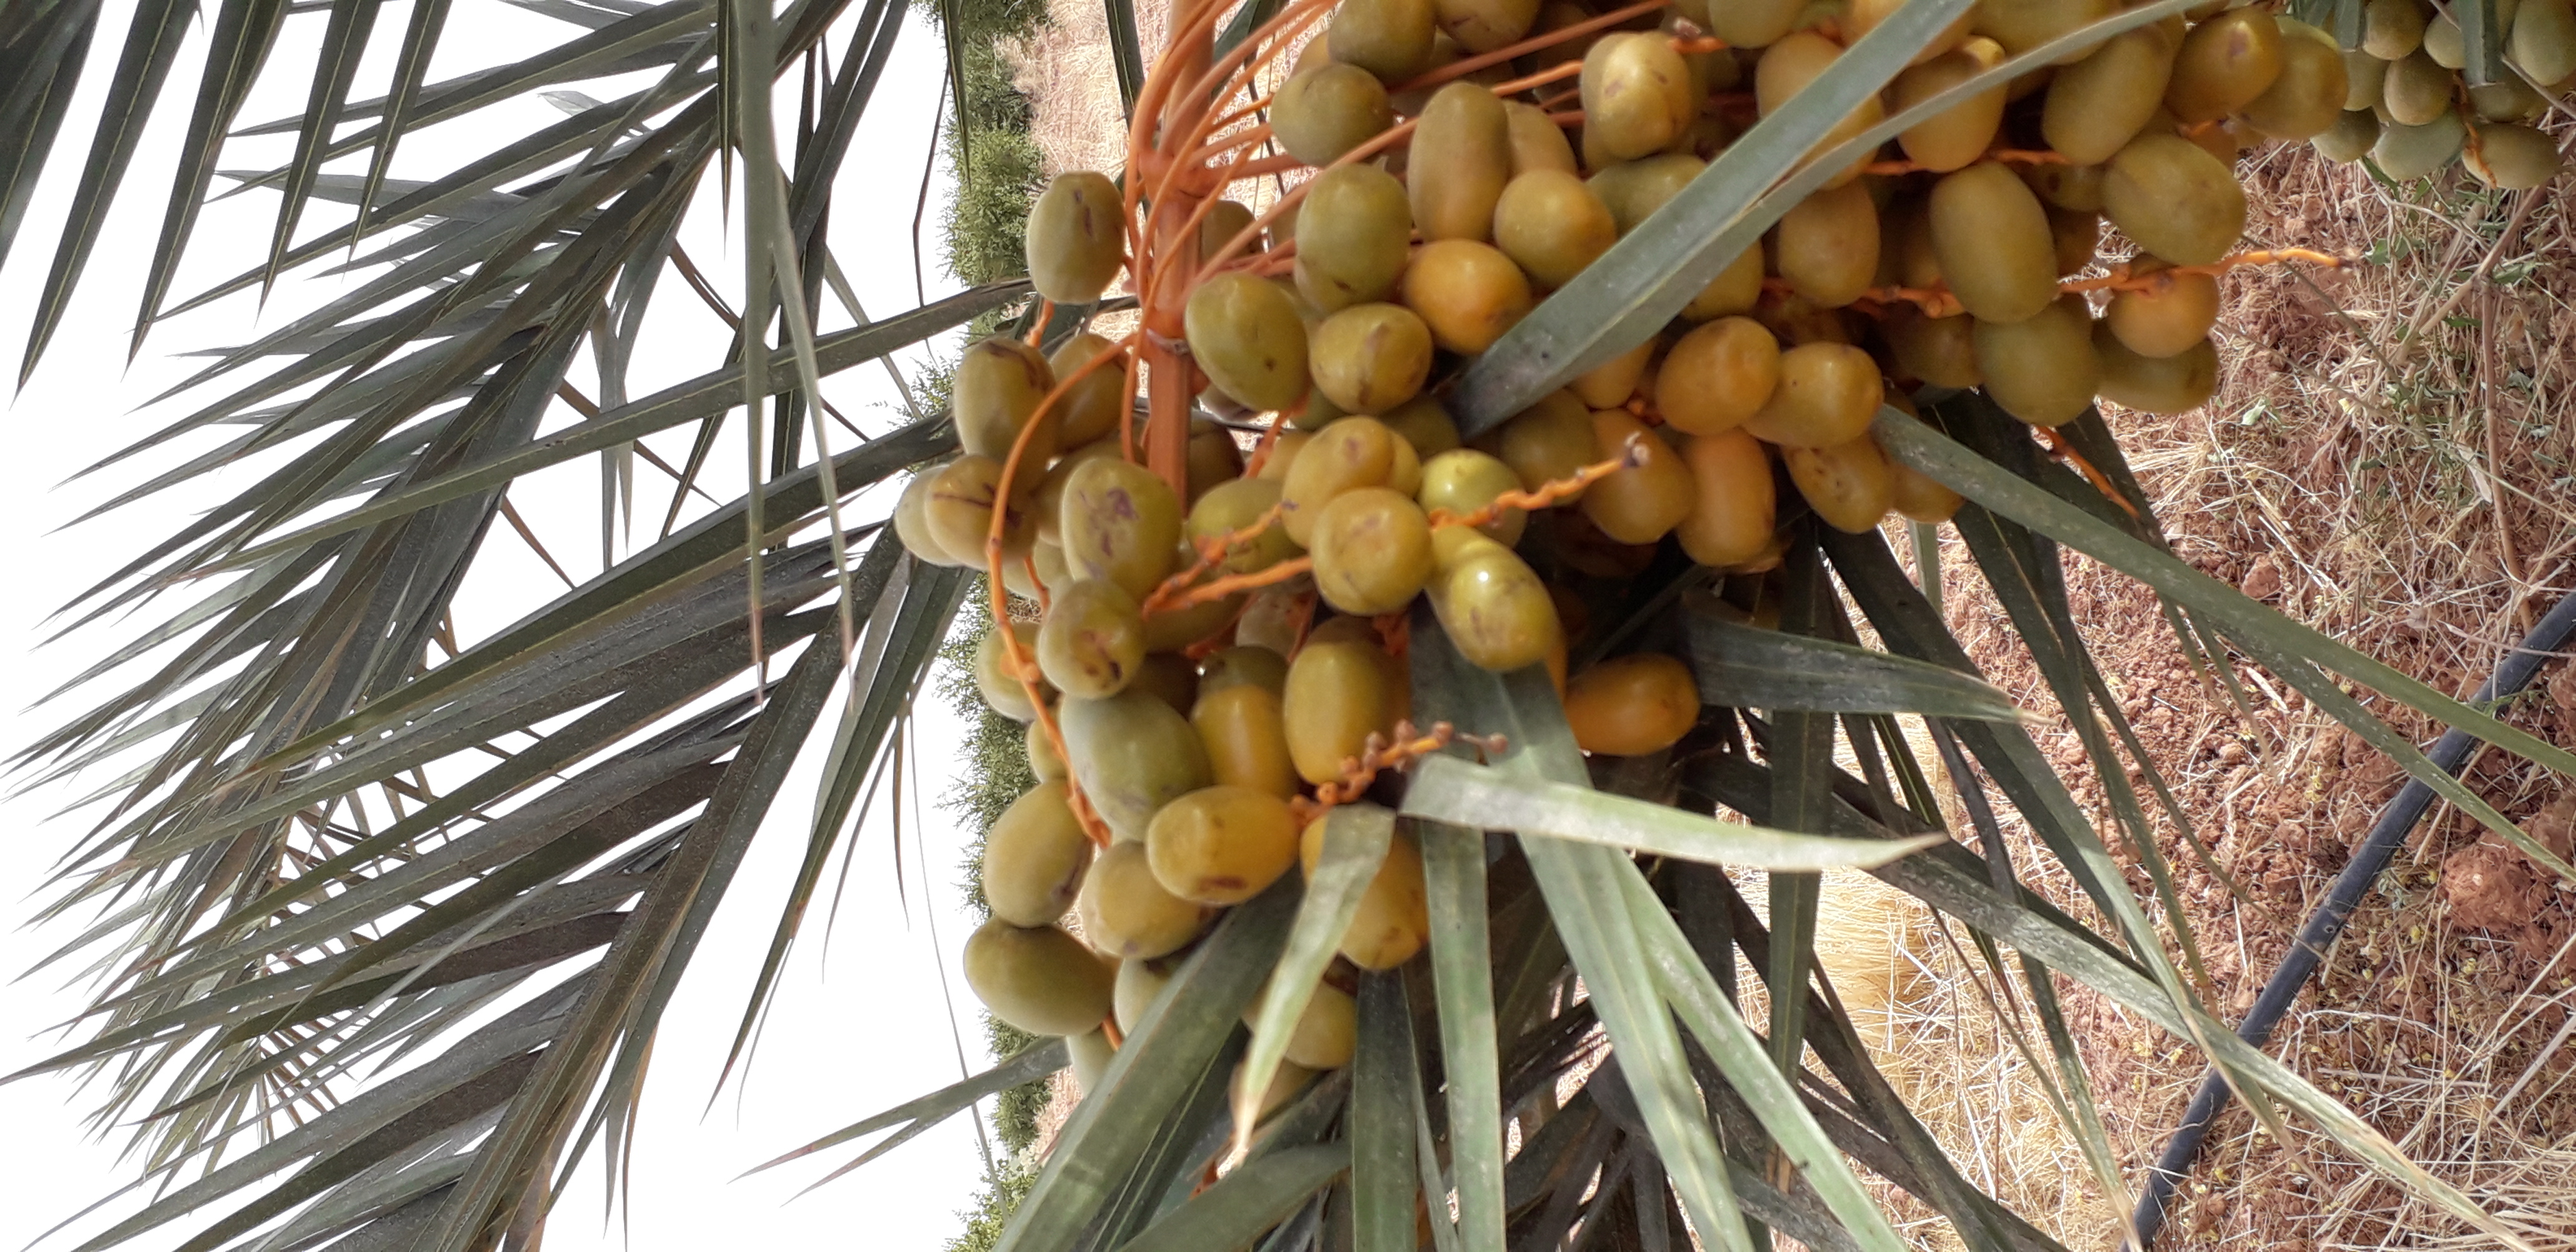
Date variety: Boufagous